Alexander Rondón

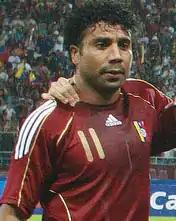

Alexander Rondón Heredia (born August 30, 1977) is a Venezuelan footballer and manager who played as a striker. He played over 44 times for the Venezuela national team since his debut in 1999.